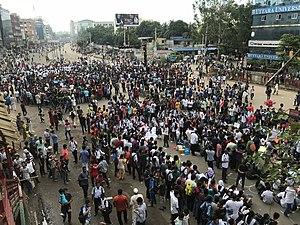
Les manifestations pour la sécurité routière au Bangladesh en 2018 sont des manifestations continues qui ont commencé le 29 juillet 2018 au Bangladesh. Les manifestations ont commencé après la mort de deux étudiants au capital Dhaka, qui ont écrasés et tués par un bus conduit par un conducteur non qualifié, qui faisait la course avec un autre bus pour être le premier de ramasser de passagers. Cet événement a poussé les étudiants à exiger des routes plus sûres et de la réglementation routière plus stricte. Les manifestations sont propagées dans tout le pays rapidement. Bien que les manifestations étaient plutôt pacifiques, la situation a été aggravé le 4 août quand la police et la branche des étudiants du parti gouvernemental ont commencé à attaquer les manifestants et les journalistes.